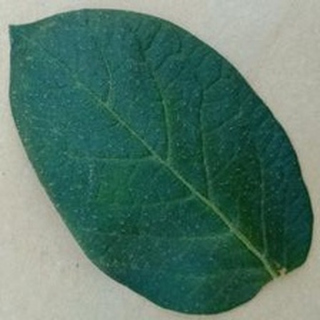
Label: healthy_potato